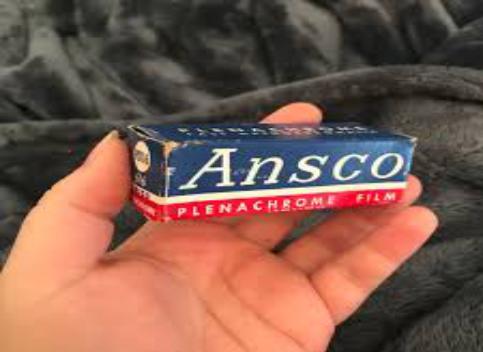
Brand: Ansco
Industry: Electronic